Bastrop, Texas

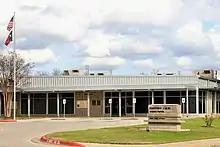
Bastrop ISD headquarters

The Bastrop Independent School District serves Bastrop. Some residents are zoned to Mina Elementary School, while others are zoned to Emile Elementary School. All residents are zoned to Bastrop Intermediate School, Bastrop Middle School, and Bastrop High School.